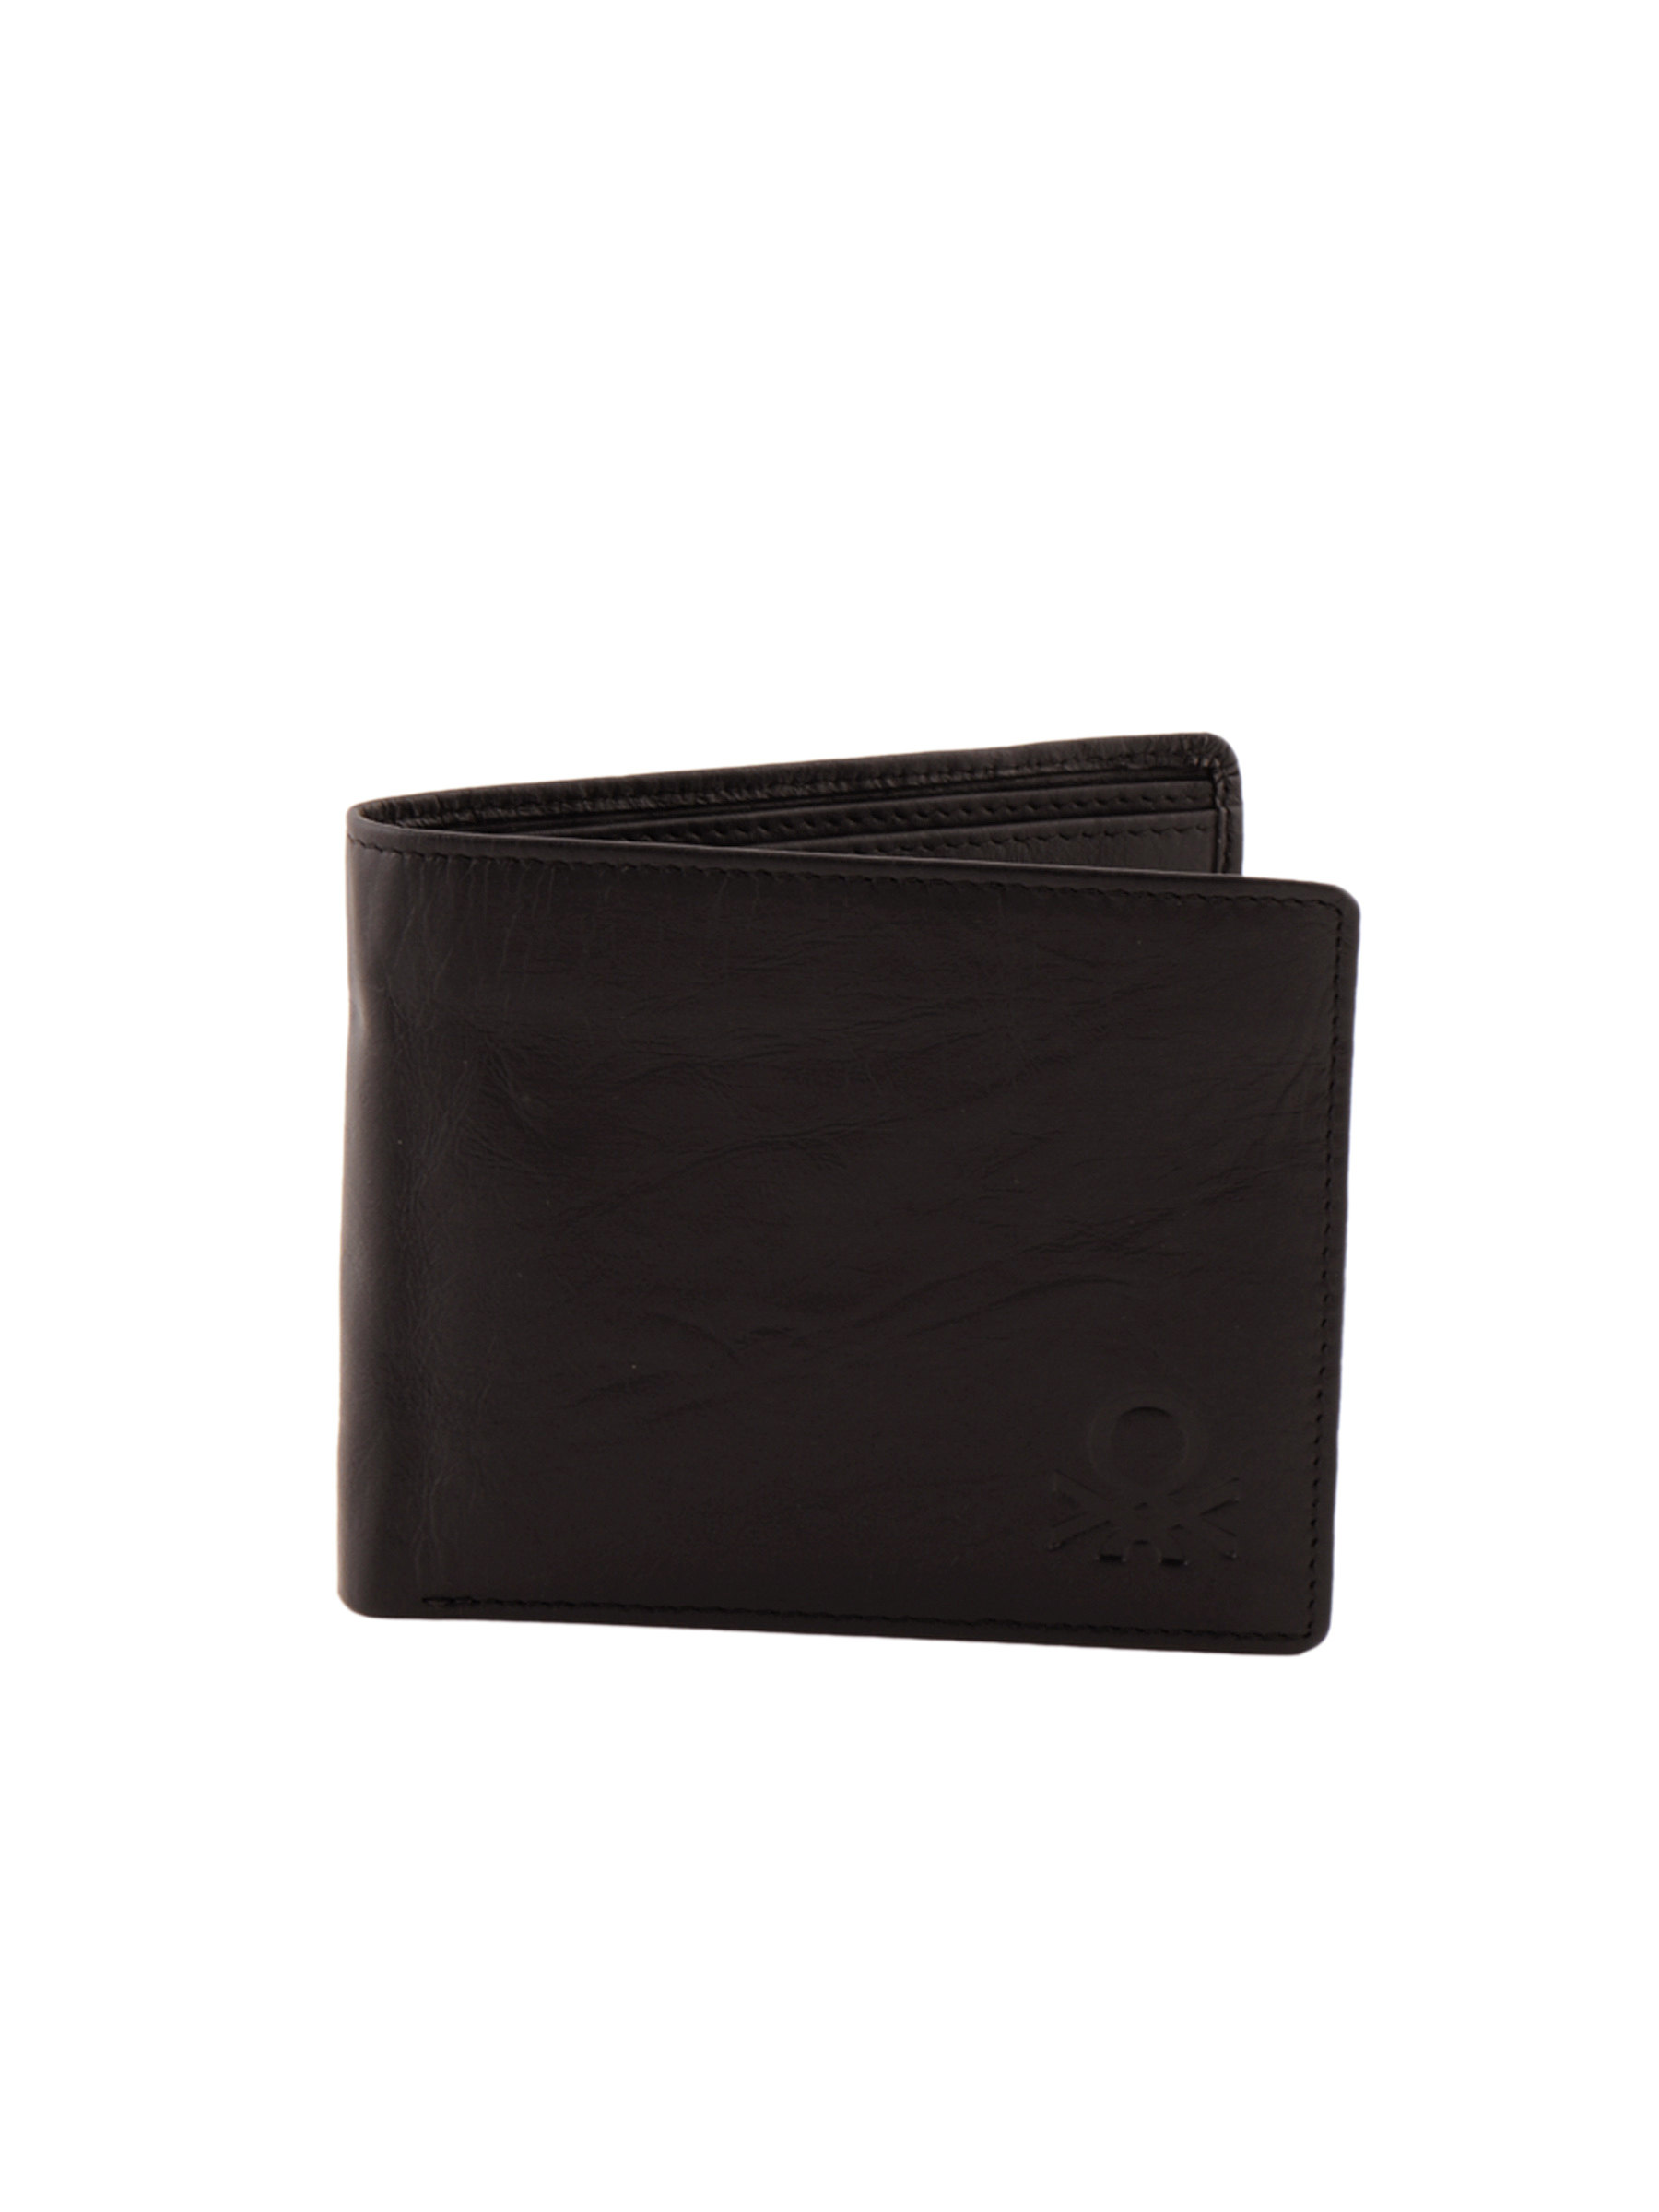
United Colors of Benetton Men Solid Black Wallets
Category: Accessories / Wallets / Wallets
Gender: Men
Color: Black
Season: Summer 2011
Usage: Casual